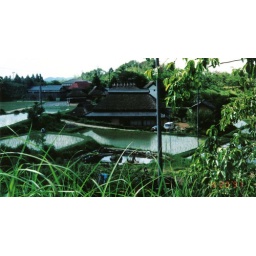
The traditional thatched roof house that friends and I stayed in in Hattoji, Okayama. (June 1997)